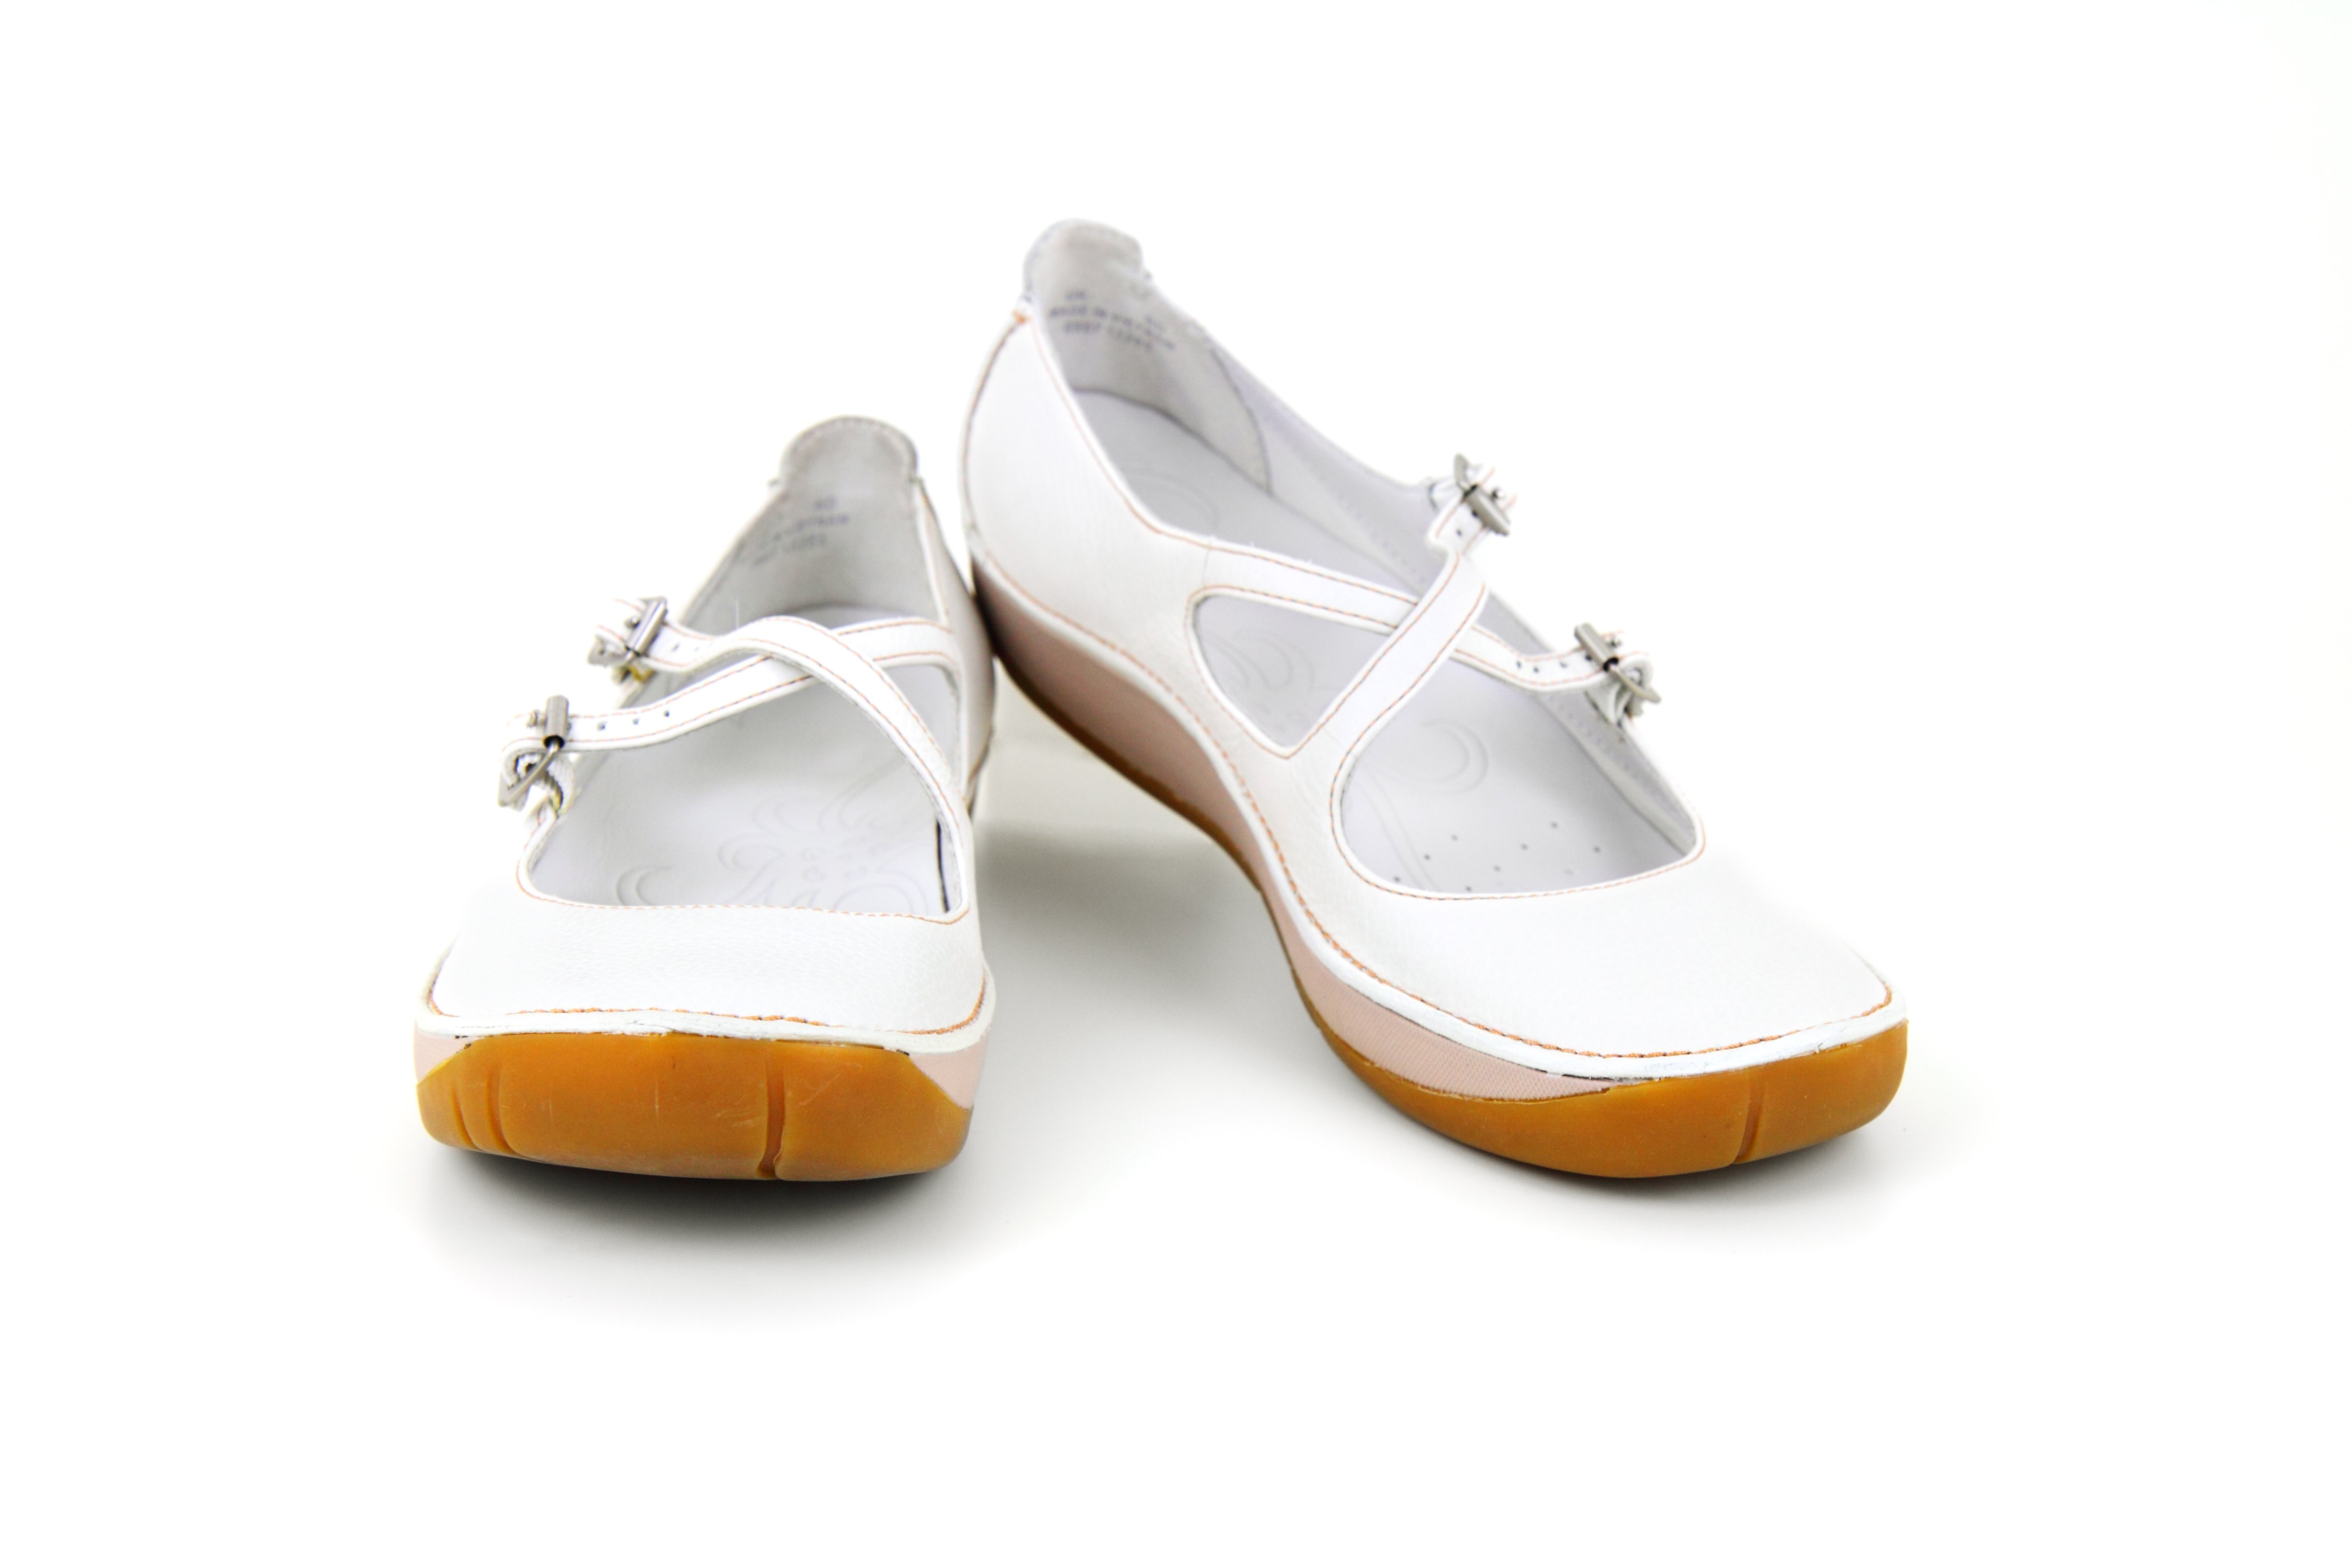
shoe, woman, white, leather, isolated, summer, walk, leg, foot, fashion, modern, product, shoes, footwear, pair, outdoor shoe, walking shoe